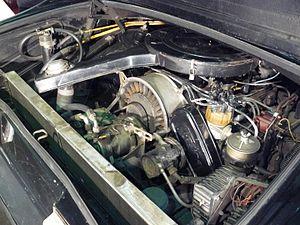
La Tatra 613 est une automobile produite de 1973 à 1996 par le constructeur tchèque Tatra. Sa ligne a été dessinée par le carrossier italien Vignale.